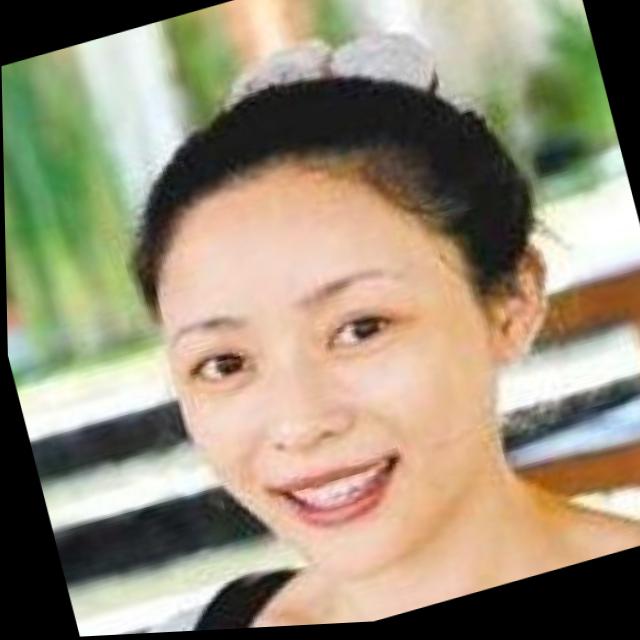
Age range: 21-44